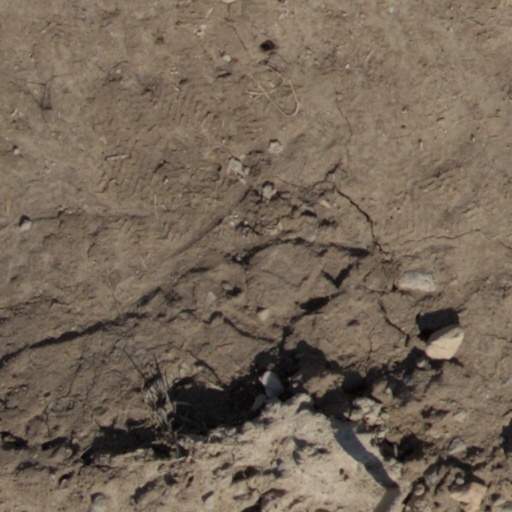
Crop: wheat